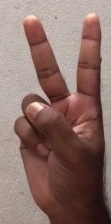
ASL sign: 2